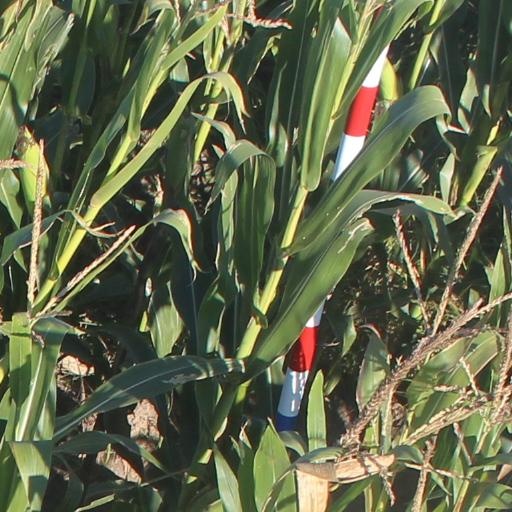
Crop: maize; corn